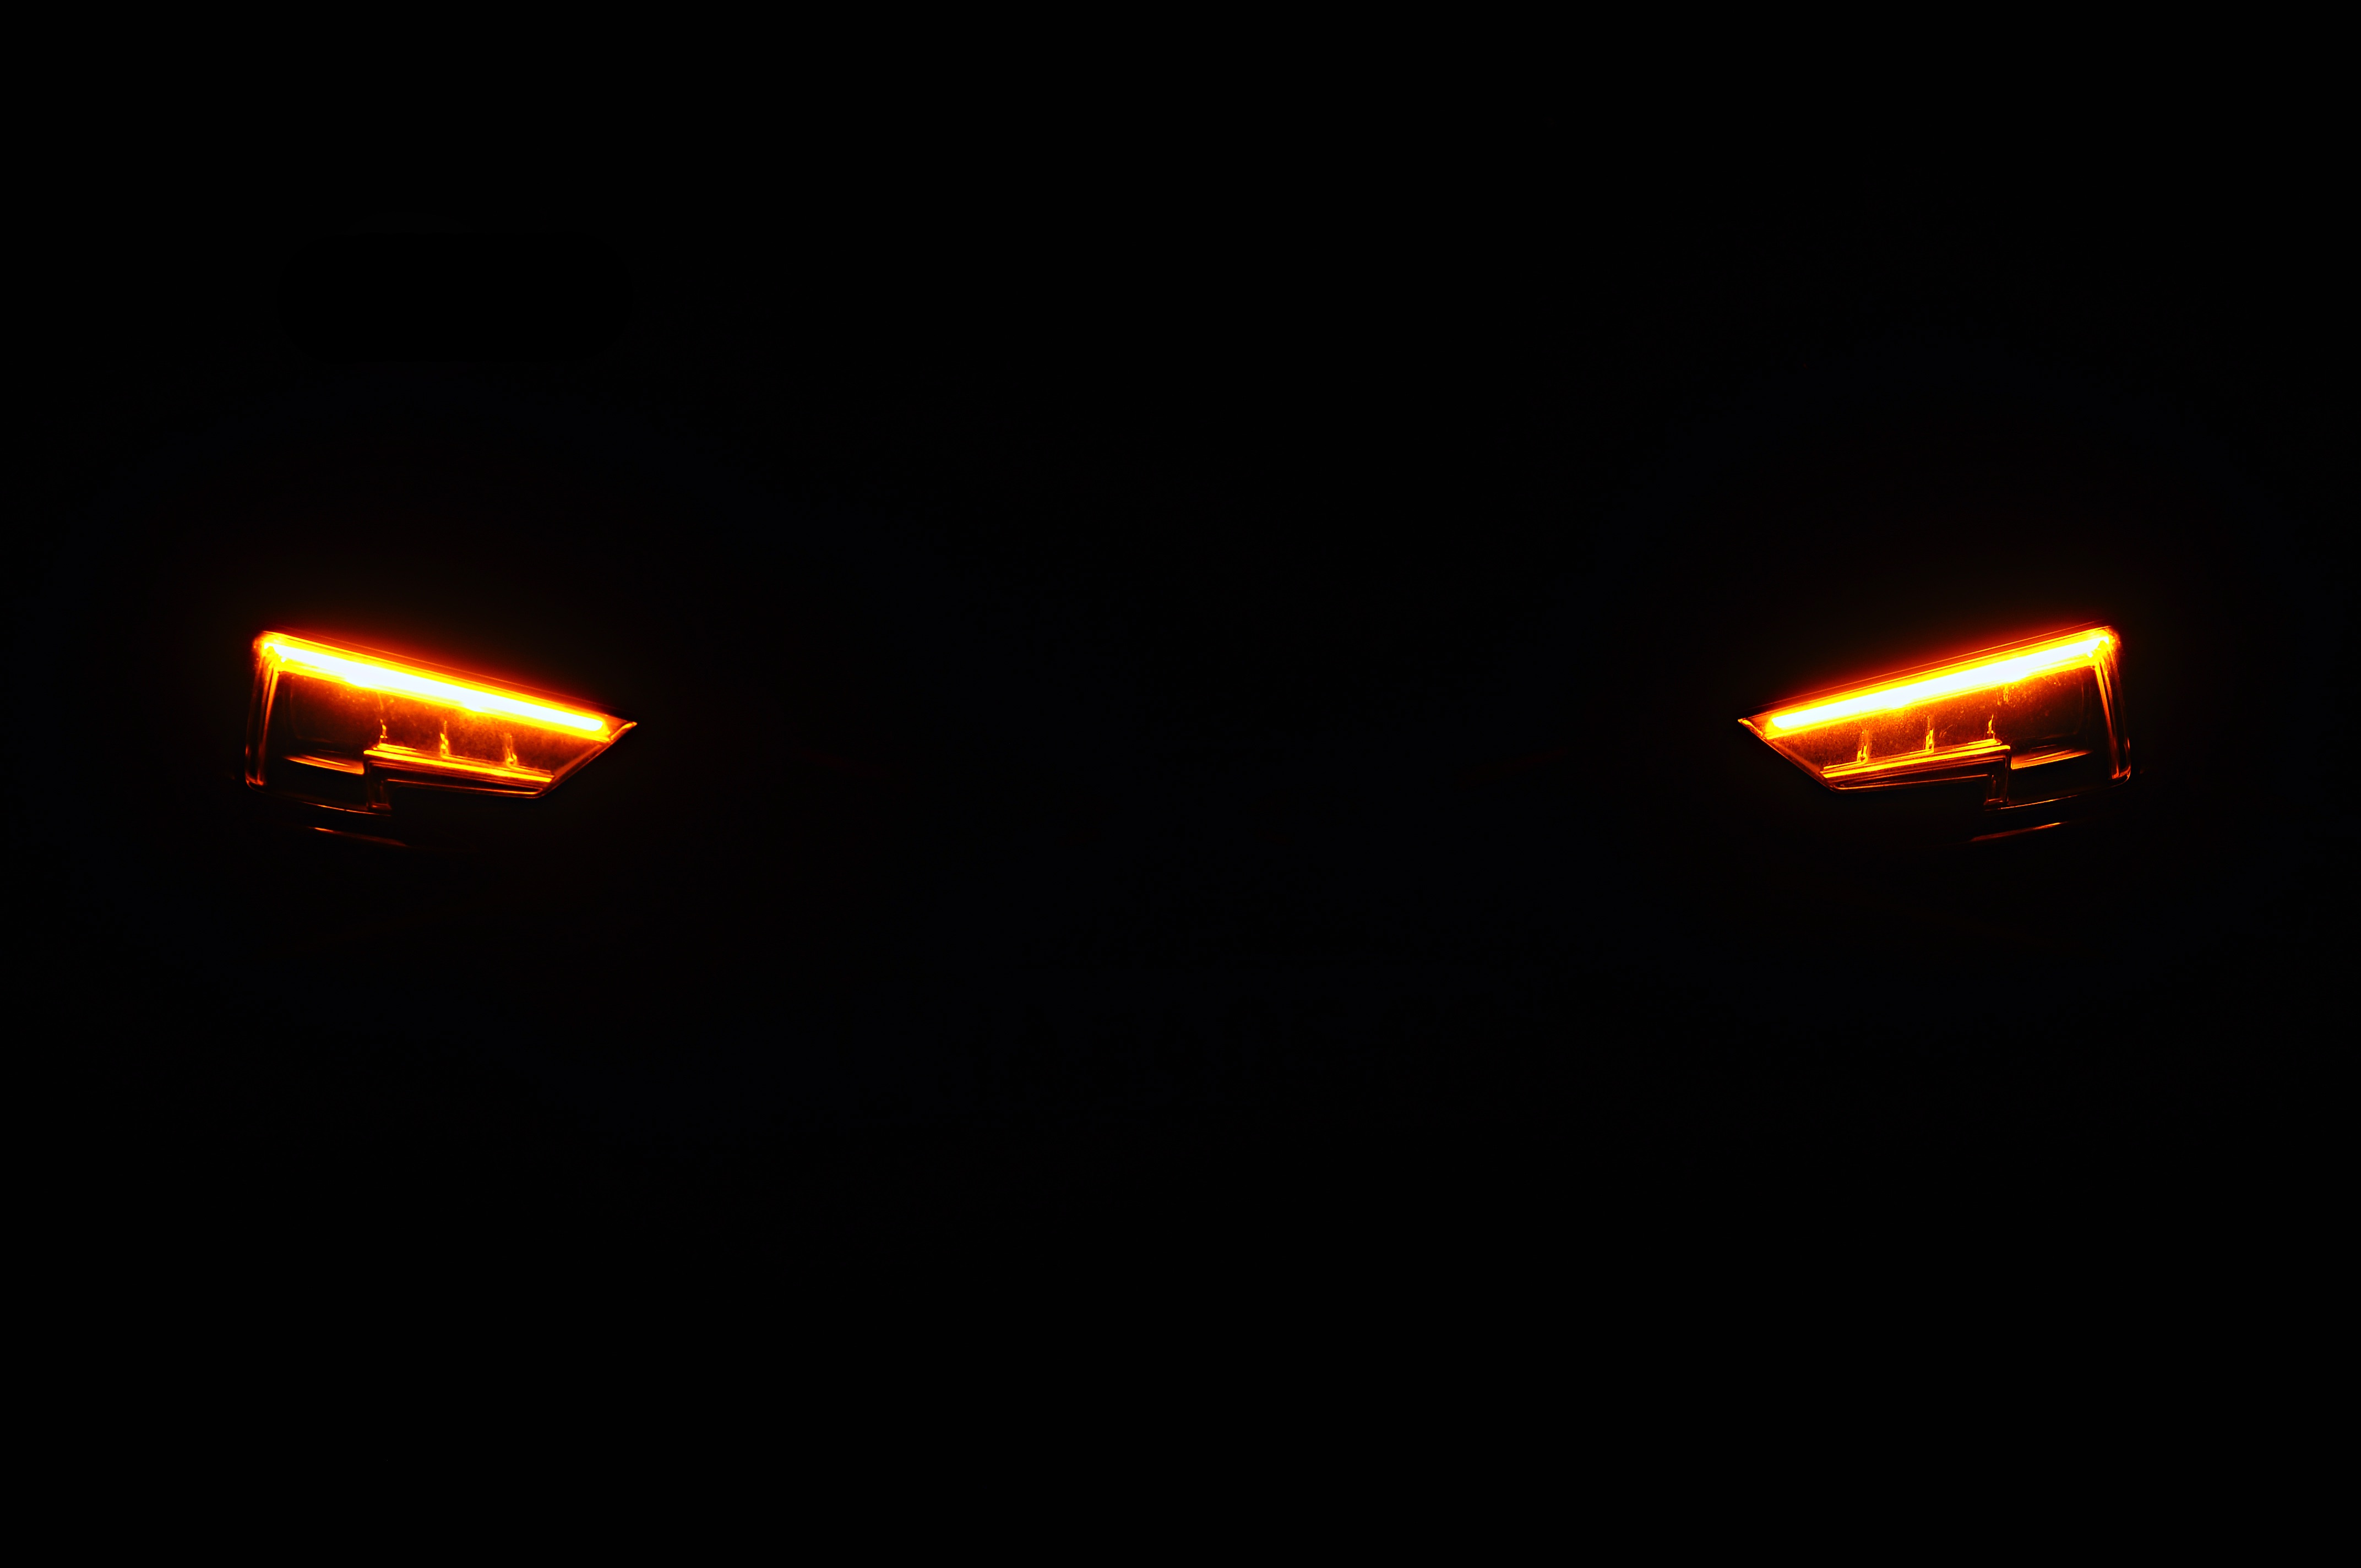
light, vehicle, flame, darkness, lighting